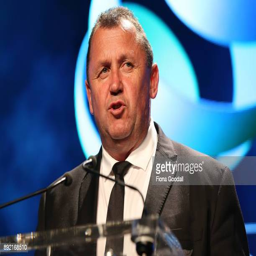
man presents an award during awards